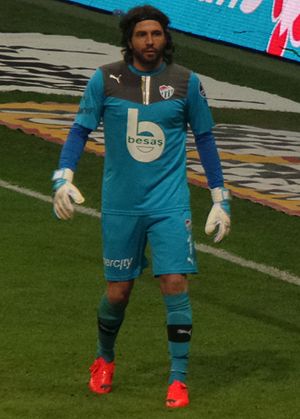
Sébastien Frey
Sébastien Frey
Sébastien Frey er en fransk tidligere fodboldspiller, der spillede som målmand. Han tilbragte mere end 10 år af sin karriere i Italien, hos blandt andet Fiorentina, Inter og Parma.